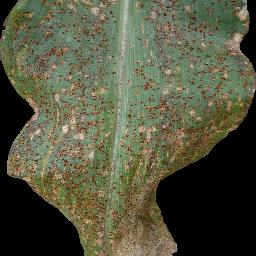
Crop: corn
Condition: (maize)_common_rust